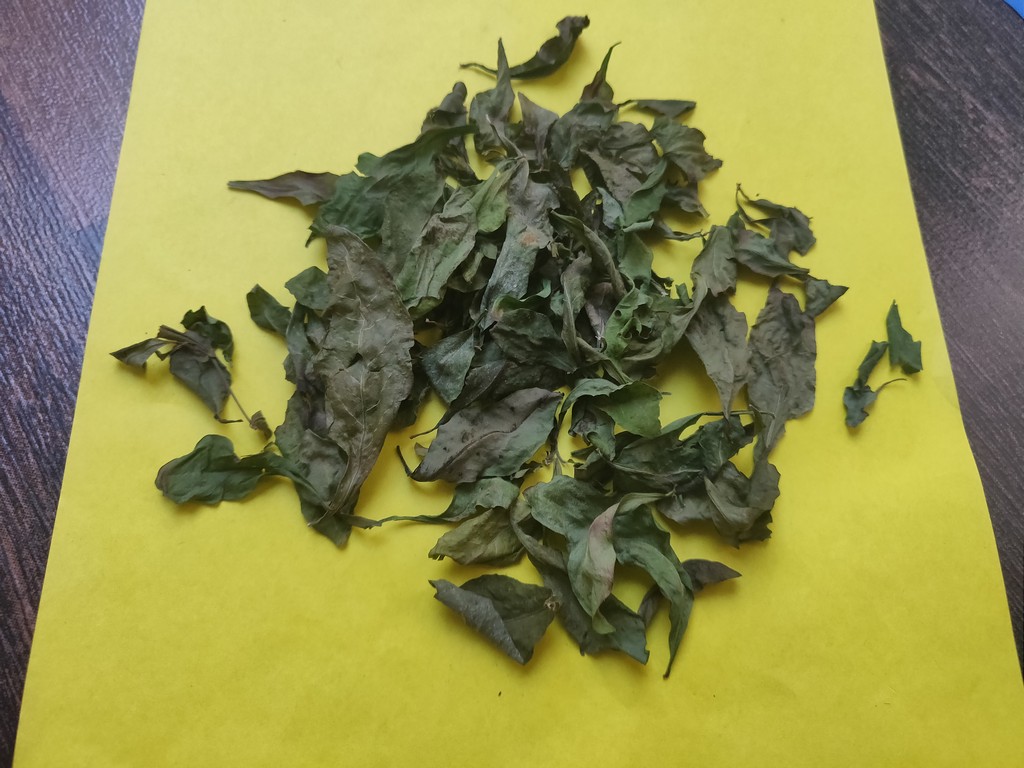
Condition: Dried
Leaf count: multiple
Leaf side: unknown